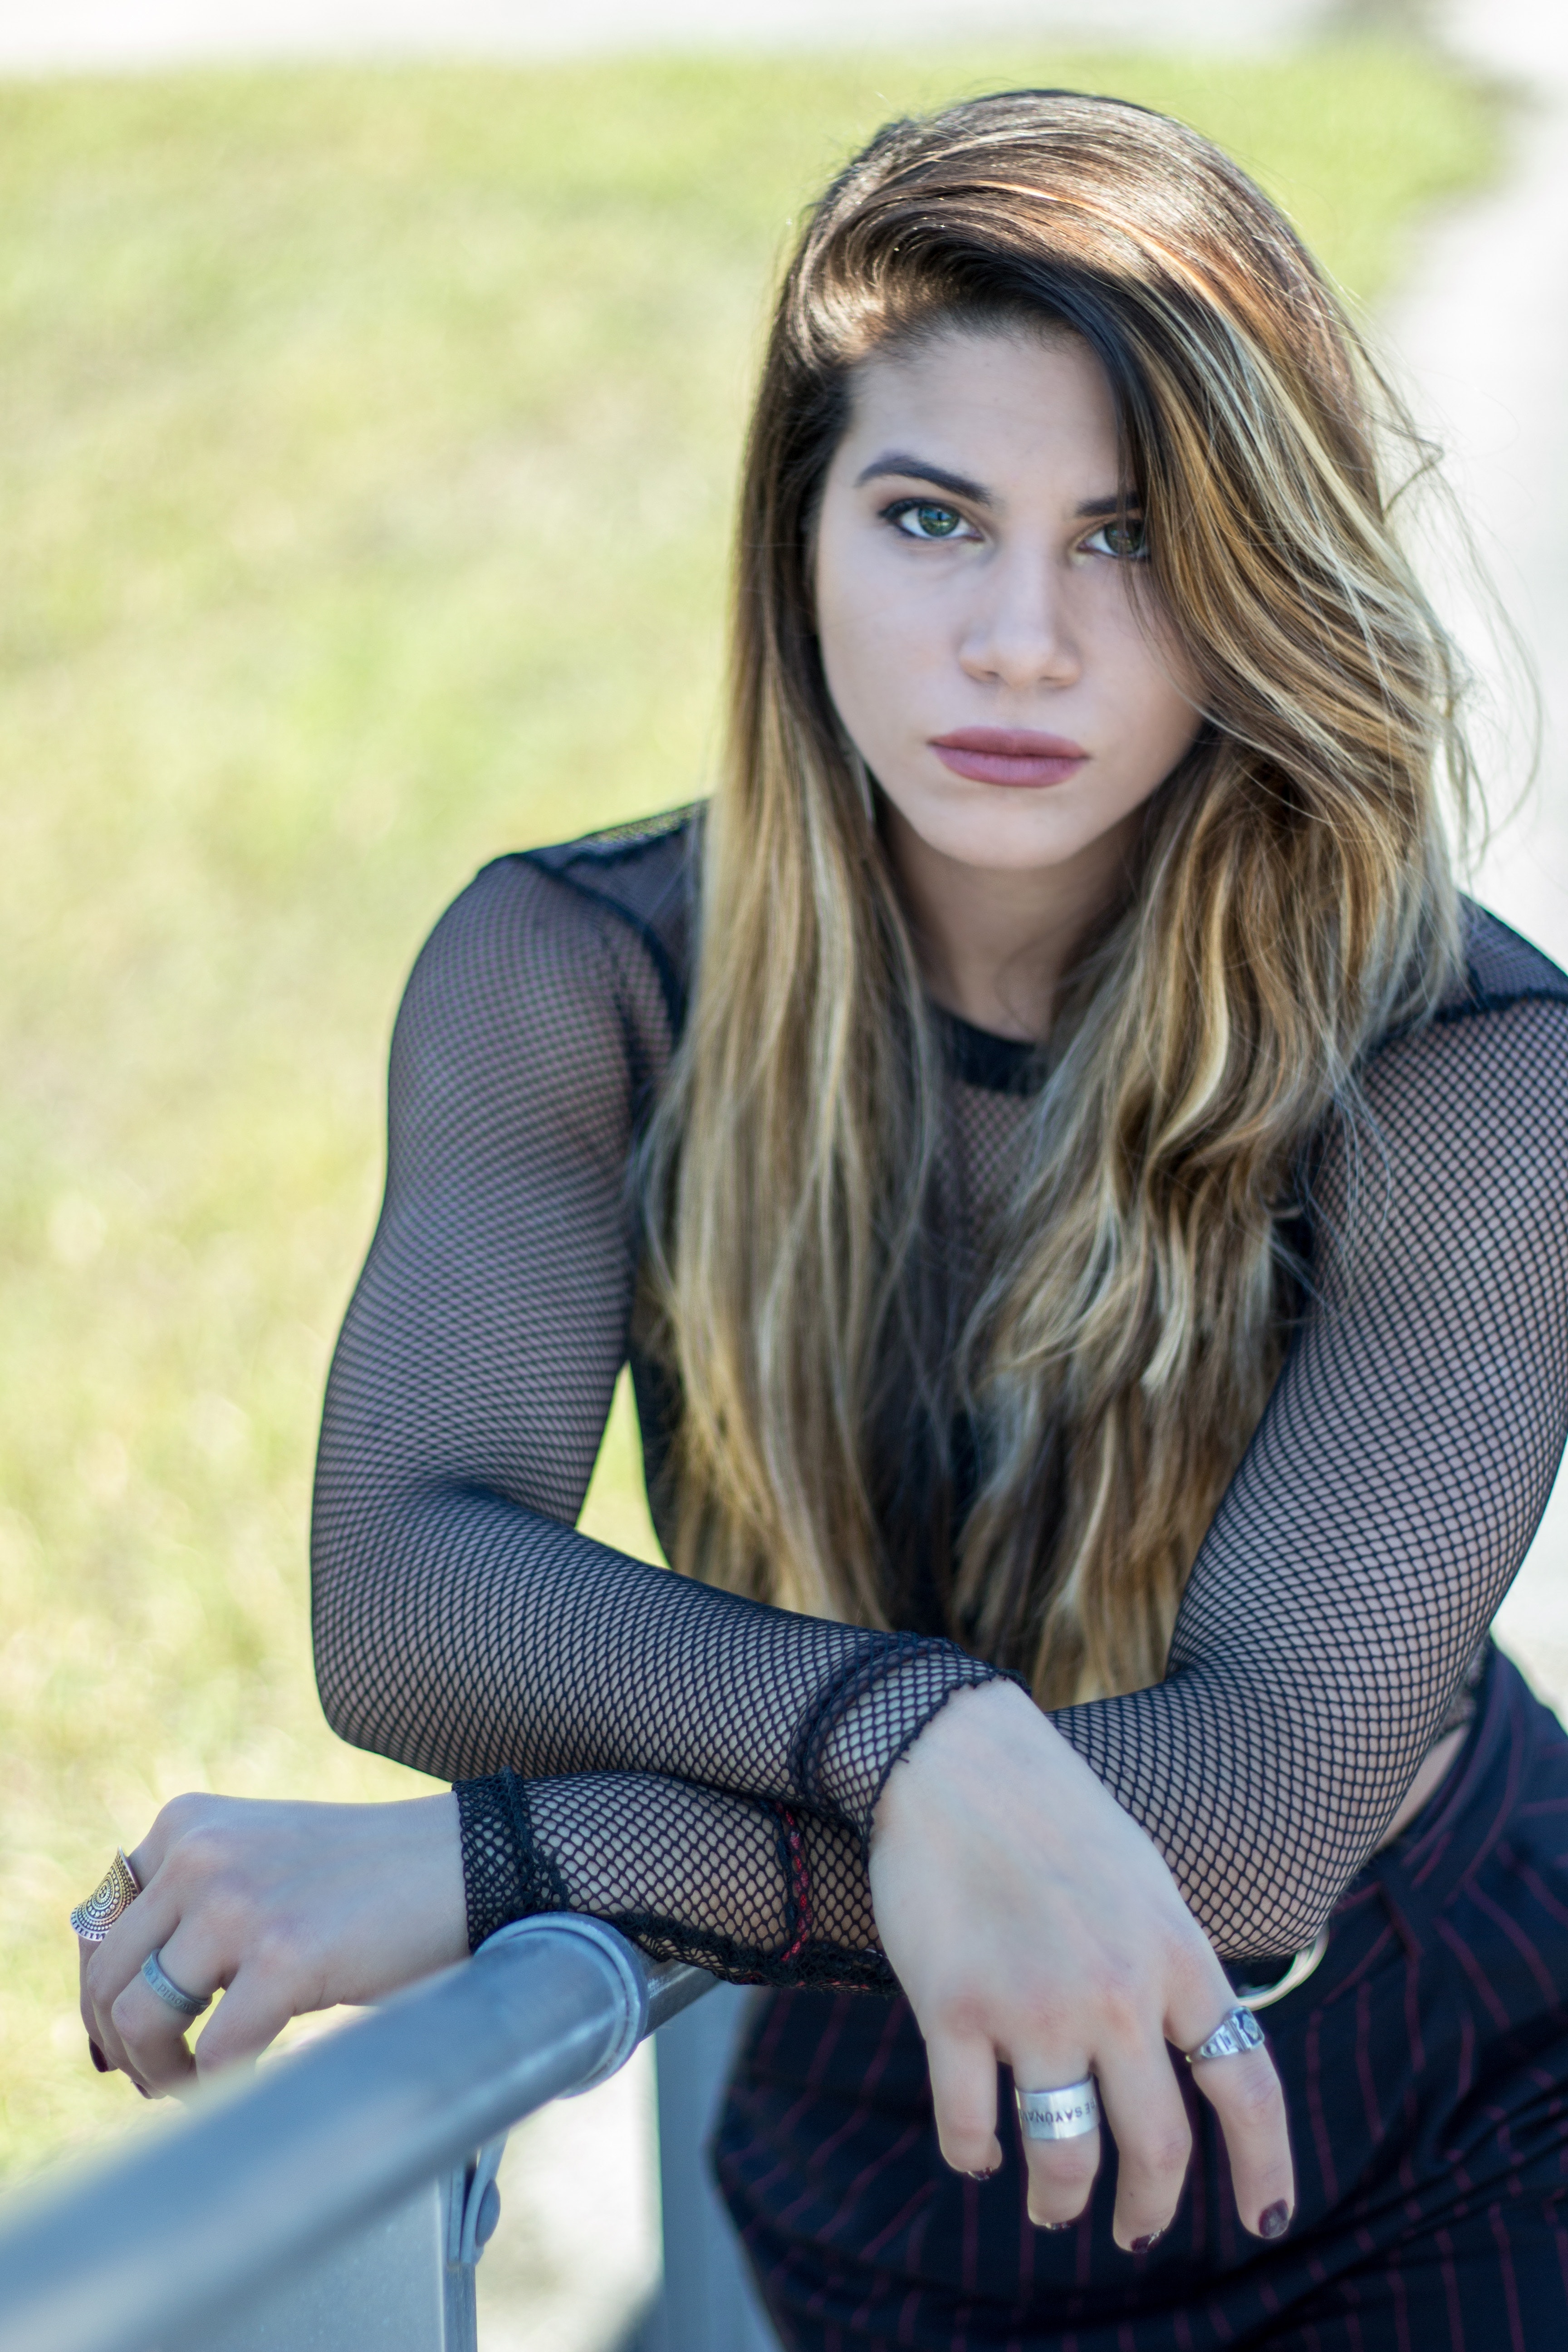
hair, face, beauty, clothing, lip, sitting, photo shoot, model, hairstyle, long hair, blond, yellow, fashion, brown hair, photography, leg, eye, dress, smile, tights, layered hair, black hair, pattern, fashion accessory, style, fashion model